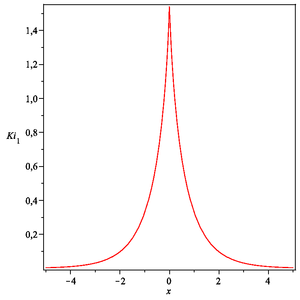
Fonction de Bickley-Naylor
La fonction de Bickley-Naylor est une fonction de type exponentielle intégrale utilisée dans les problèmes de transfert radiatif utilisant une transformation de Laplace. Elle a été introduite par William G. Bickley et V. D. Naylor.